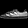
Label: Sneaker